Chemins de fer de la Corse

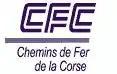
Old logo of Chemins de fer de la Corse, inspired by the SNCF logo (1985–2005)

Chemins de fer de la Corse (CFC) is the name of the regional rail network serving the French island of Corsica. It is centred on the town of Ponte Leccia, from which three main lines radiate to Ajaccio, Bastia, and Calvi. The section following the northwest coastline between L'Île-Rousse and Calvi, known as the Balagne line, gives access to many beaches and is very popular with tourists.